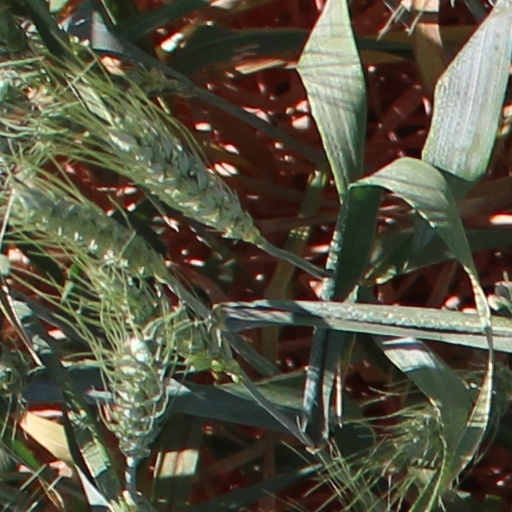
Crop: wheat